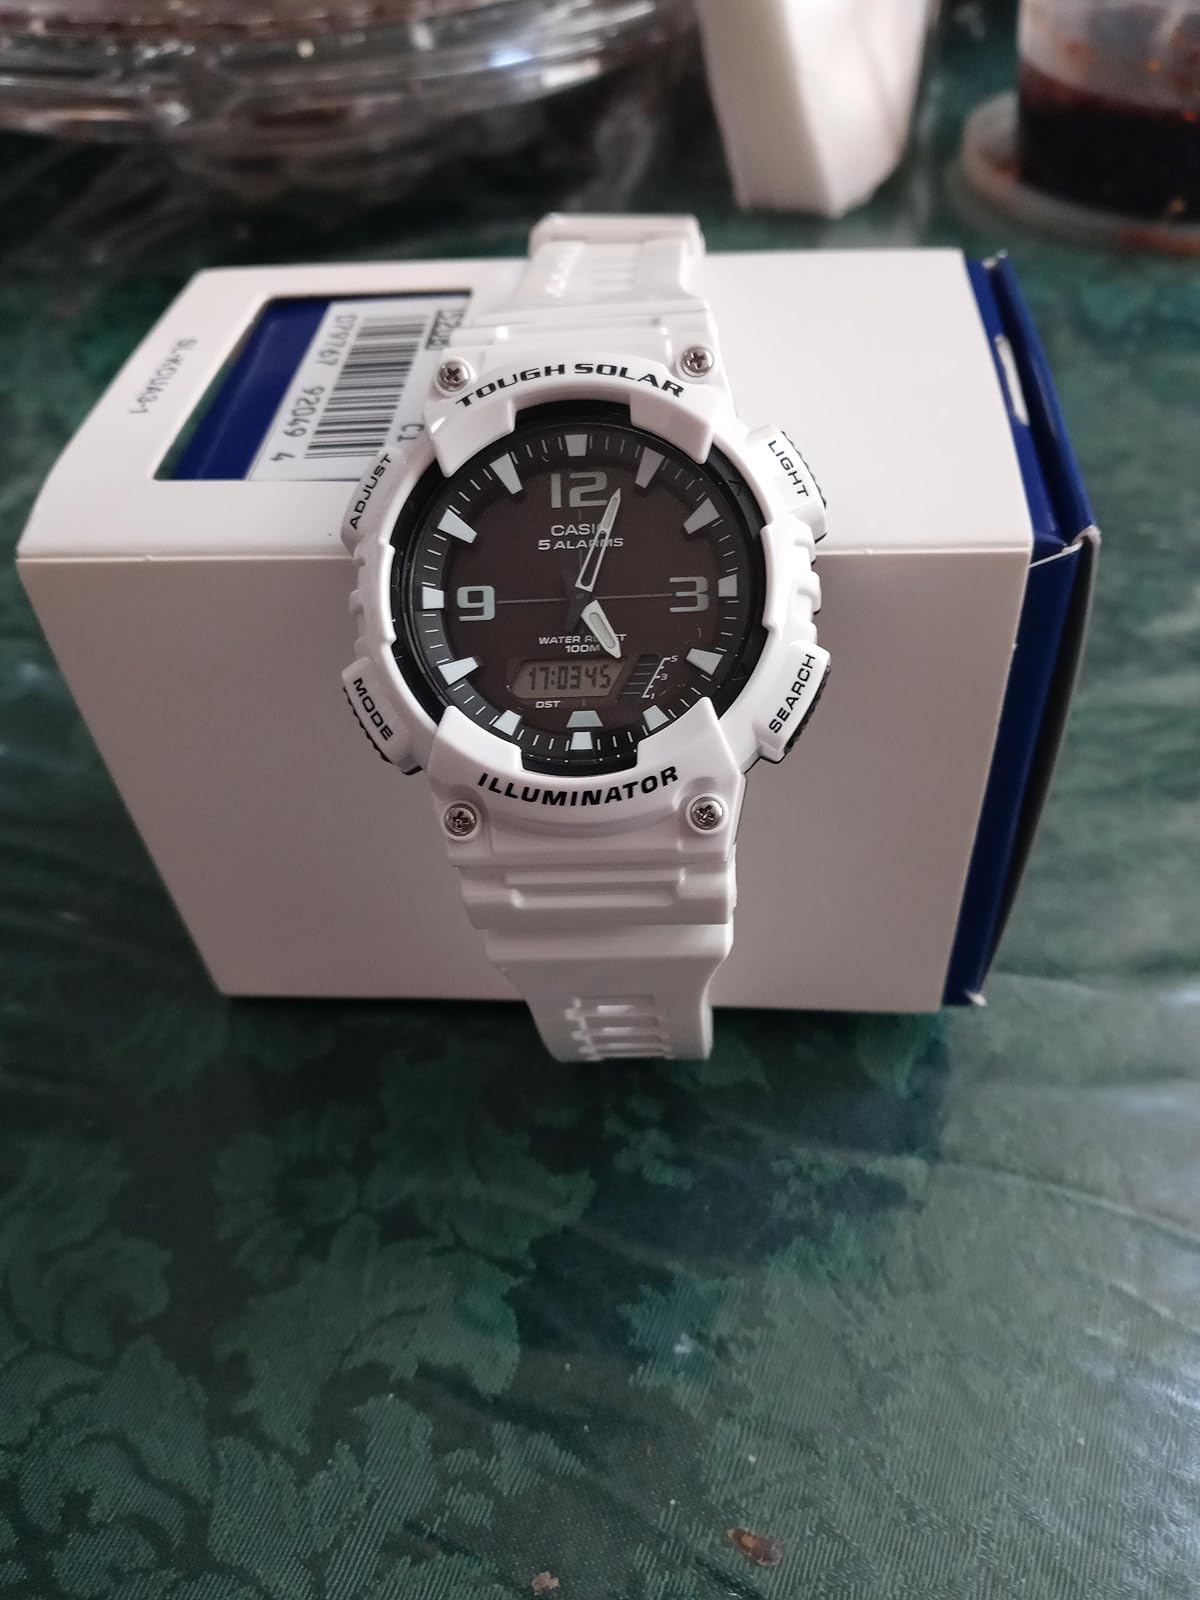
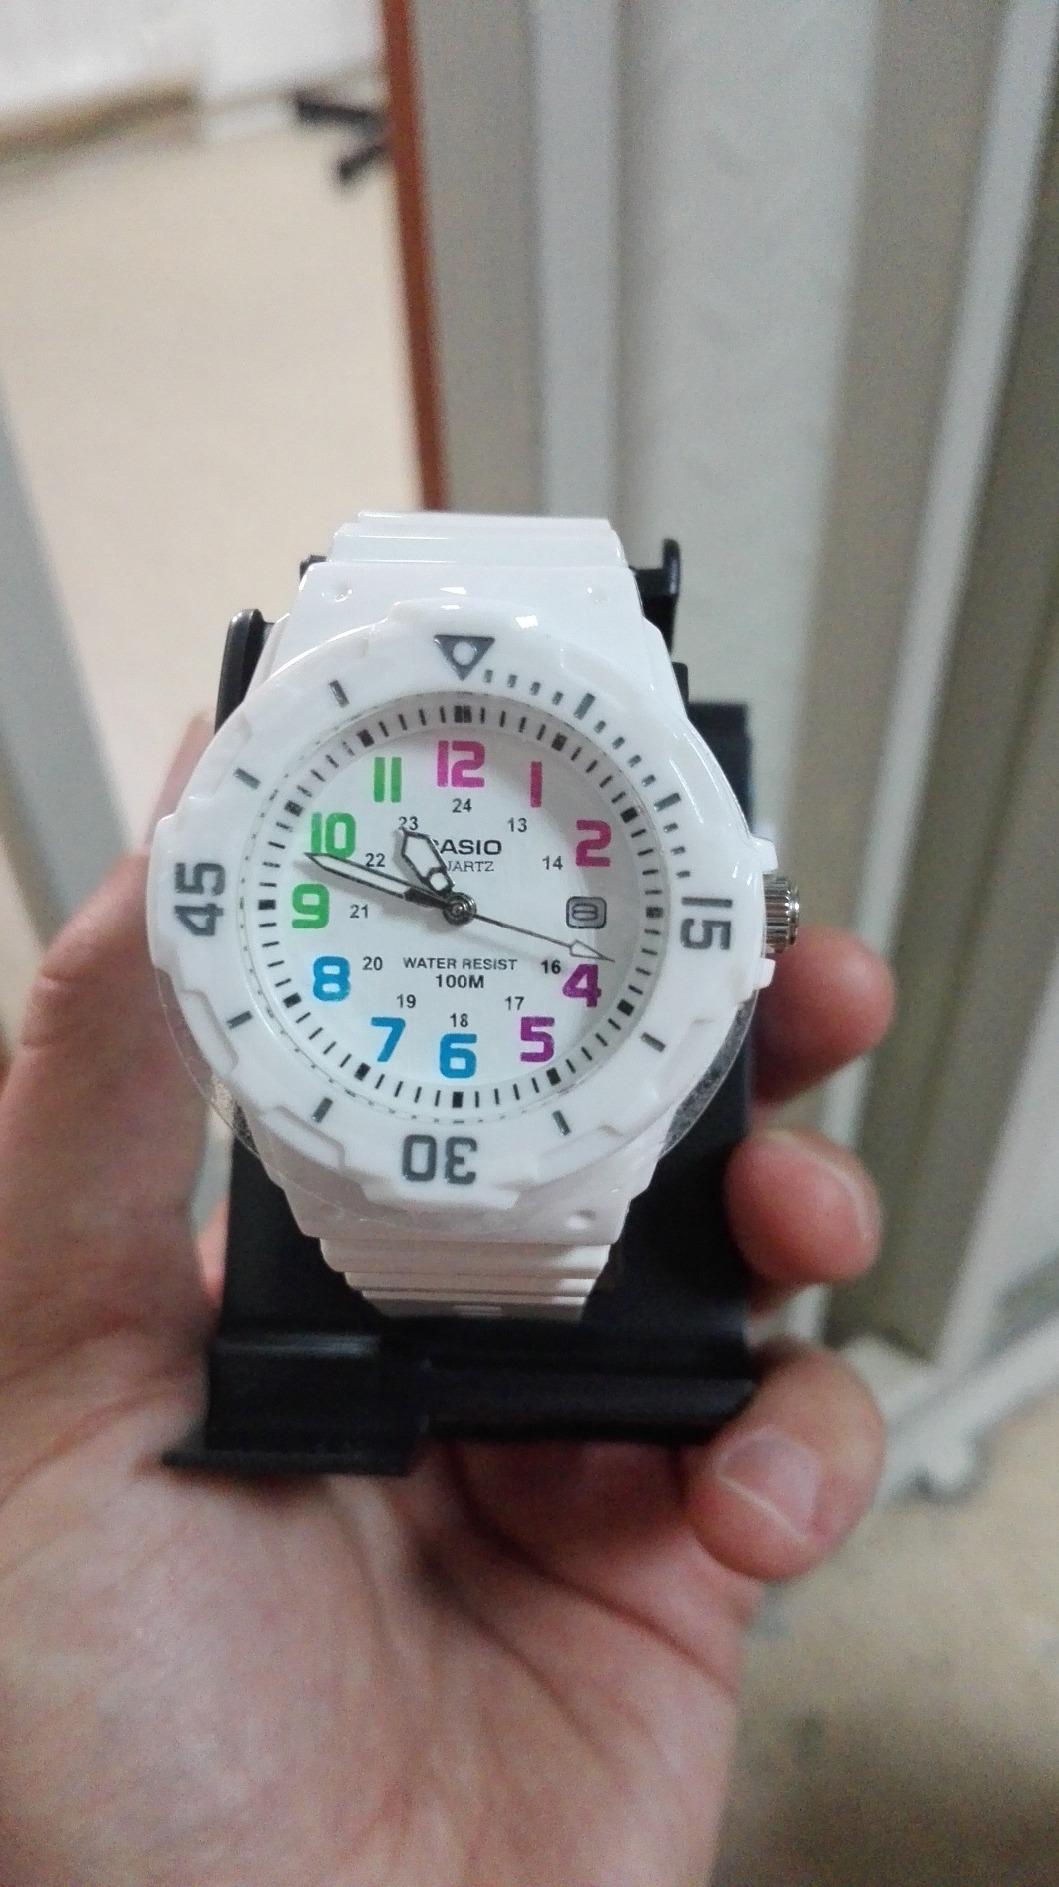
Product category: accessories_watch
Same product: no